Kou Voravong

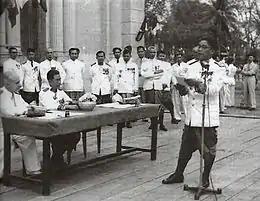
Speech of the Prime Minister Phoui Sananikone during the effective transfers of powers, on April 13, 1950. Standing, 4th and 5th from the left, "Chao Souvanna Phouma" and "Kou Voravong."

When relative peace was back in 1946, French Colonial Government whose country hardly recovered from the devastation of World War II, began at the same time to confront some first claims of Vietnamese nationalist movement led by Ho Chi Minh, agreed to lead Laos to progressive autonomy. During this transitional period, Government Commissioners were replaced by delegations of counselors working with Laotian Province Governors.